Consolidated PBY Catalina in Australian service

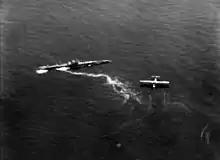
Aerial photo of a rendezvous between the British submarine HMS "Telemachus" and a Catalina of No. 112 Air Sea Rescue Flight RAAF in the Banda Sea, Netherlands East Indies, 23 March 1945. An engineer officer, injured in an accident, was transferred from the submarine to the Catalina by dinghy and flown to Darwin, Australia.

Taking advantage of the long range of the aircraft, the RAAF used the Catalina as a passenger and mail carrier during the war. The Fall of Singapore to the Japanese Army in 1942 cut Australia's air connection to Britain. To reestablish communications, an extreme range flight route was planned. Former Qantas Airlines pilots were employed to fly a nonstop route from Perth to Ceylon in modified Catalinas, a route which was at that time the longest flight path in history without refuelling. The modified Catalinas had their crews reduced to three and were loaded with extra fuel and of diplomatic and armed forces mail. Dubbed "The Double Sunrise", these top secret flights remain the longest-duration nonstop commercial flights at 32 hours 9 minutes.